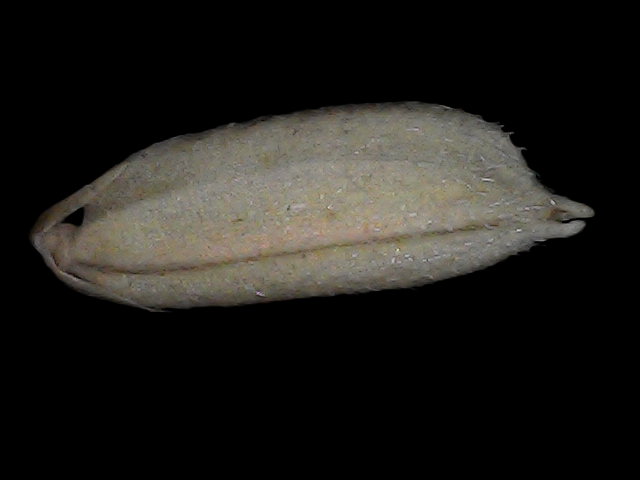
Rice variety: Bd79